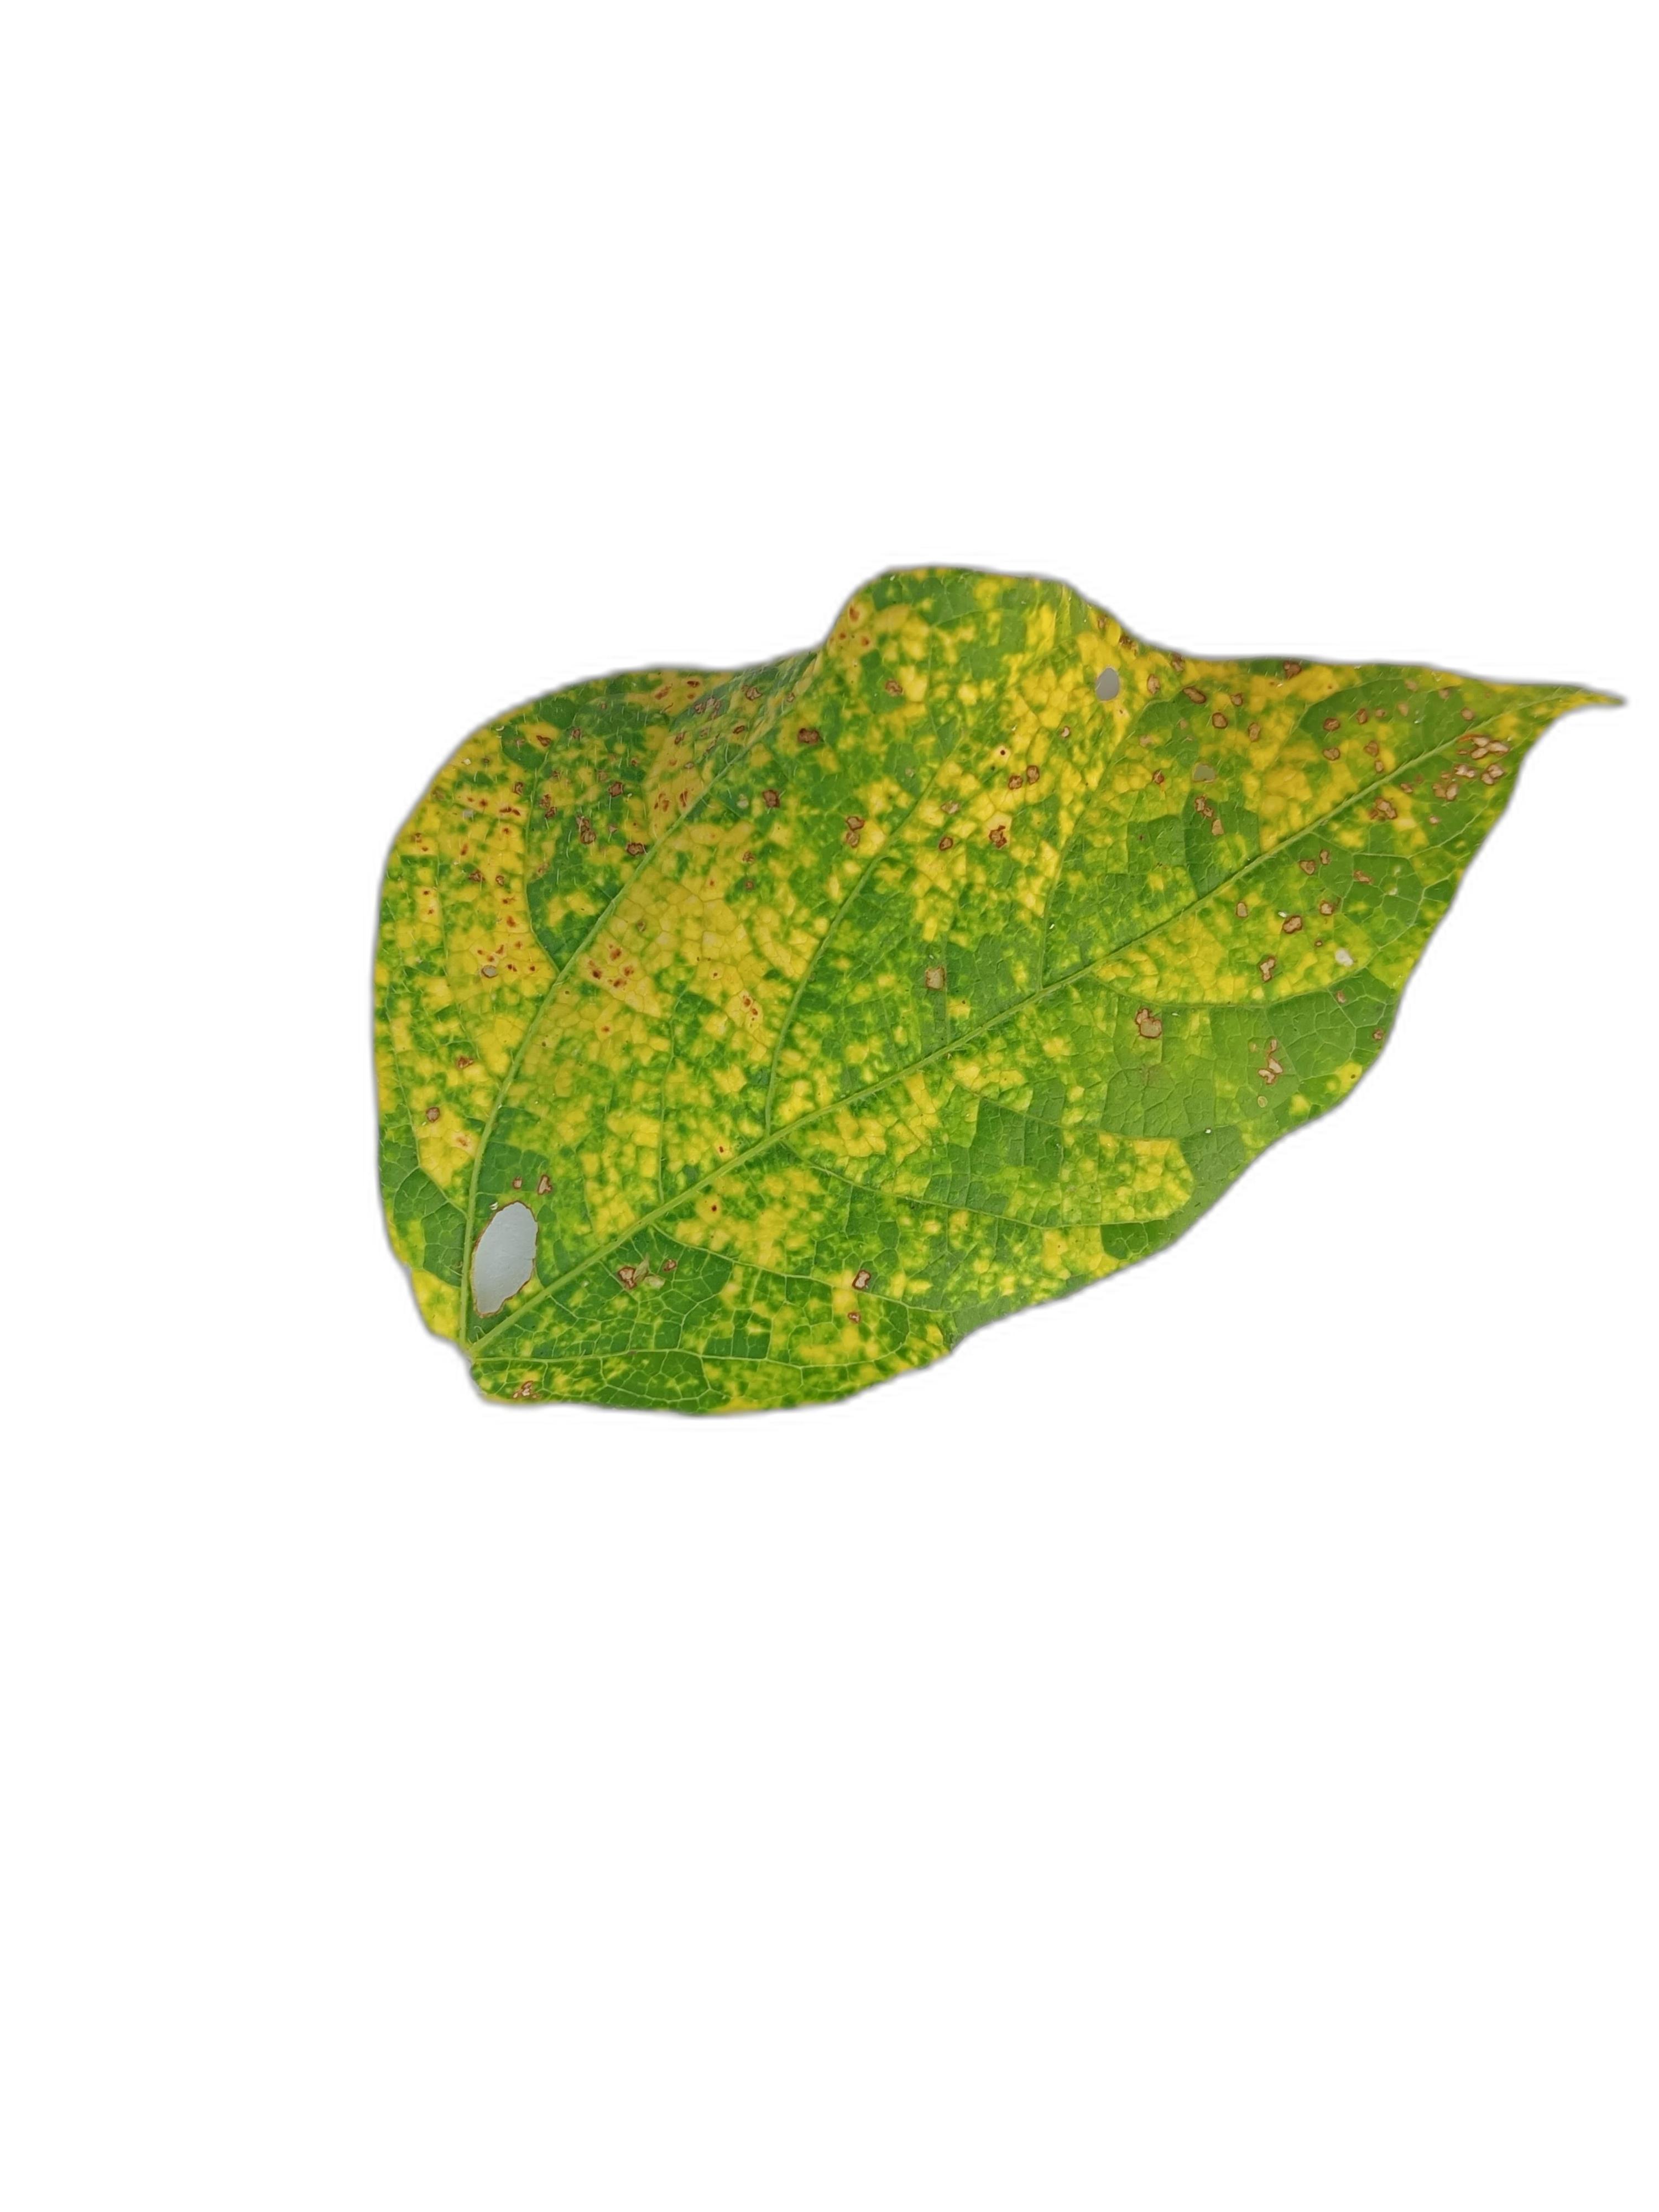
Label: Yellow Mosaic